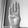
ASL letter: B